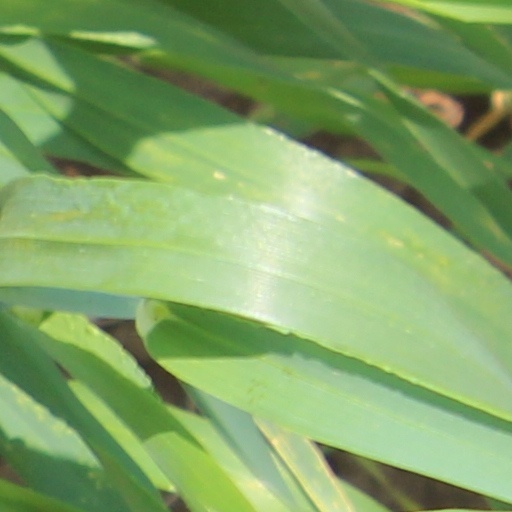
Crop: wheat